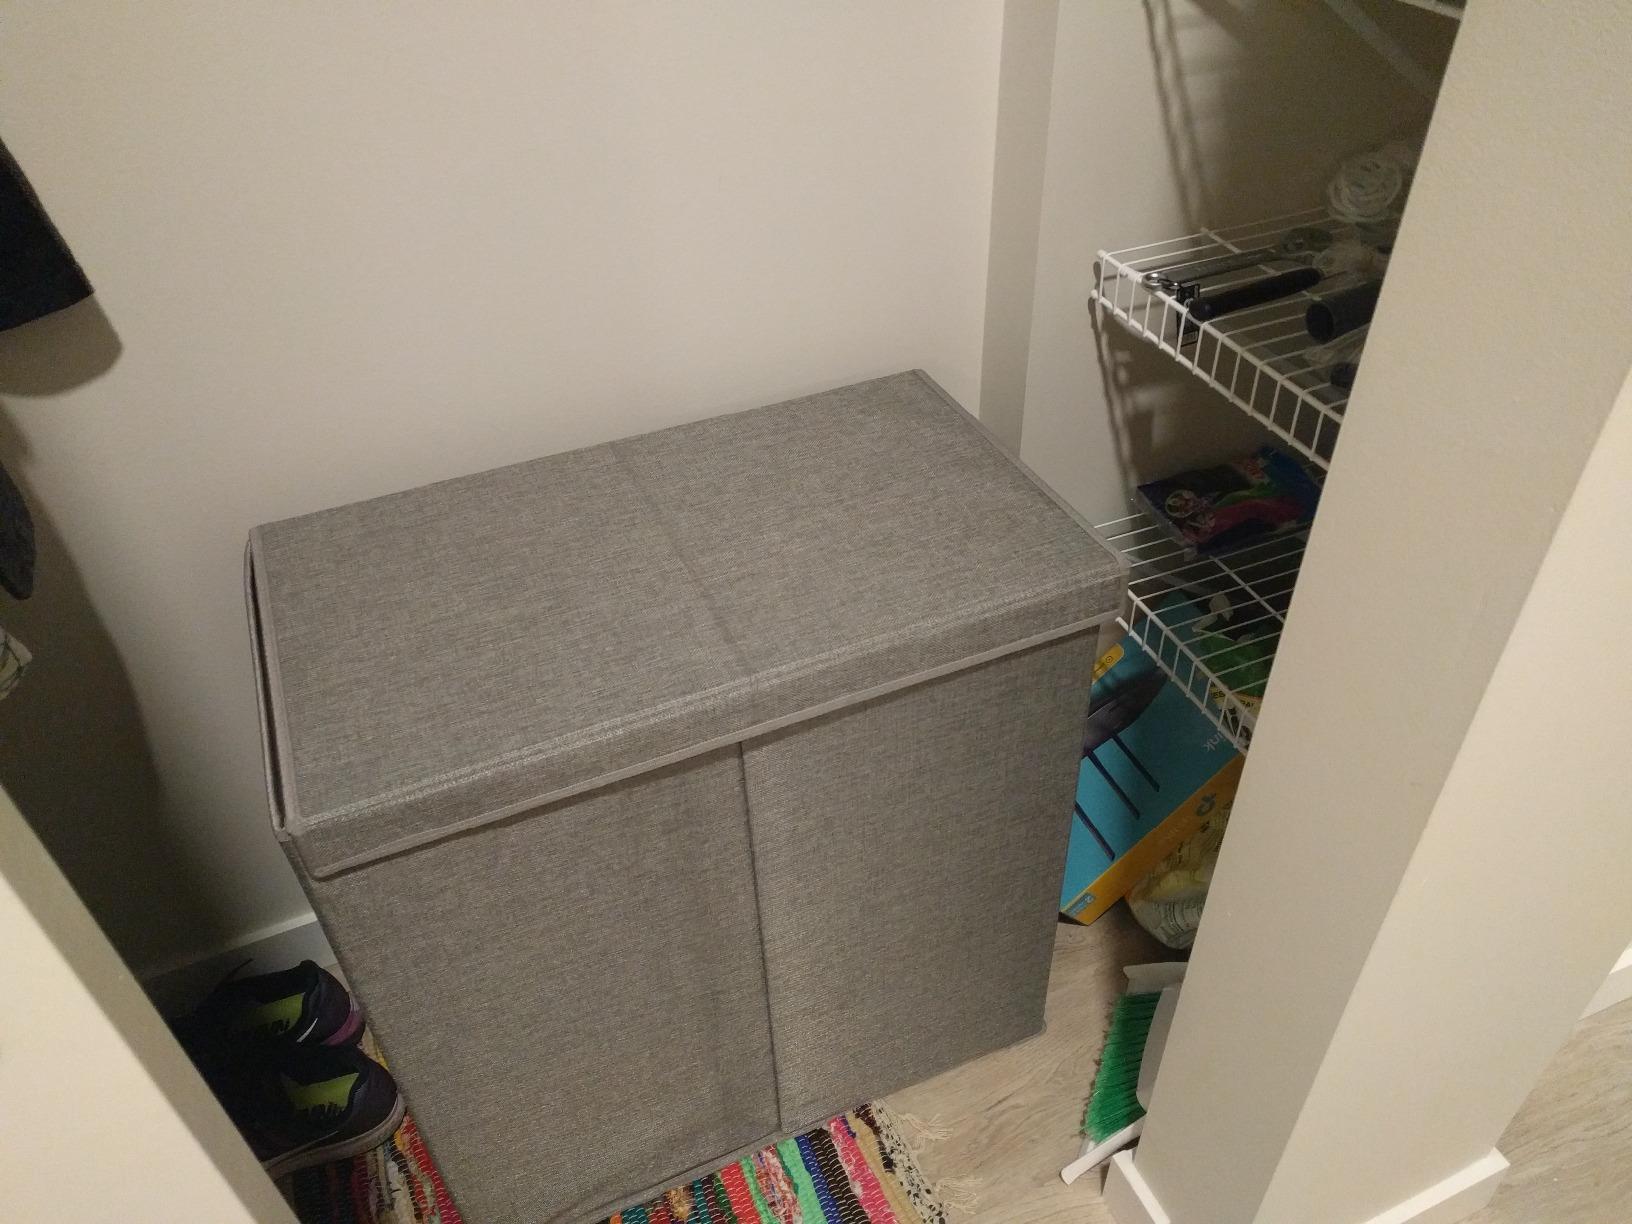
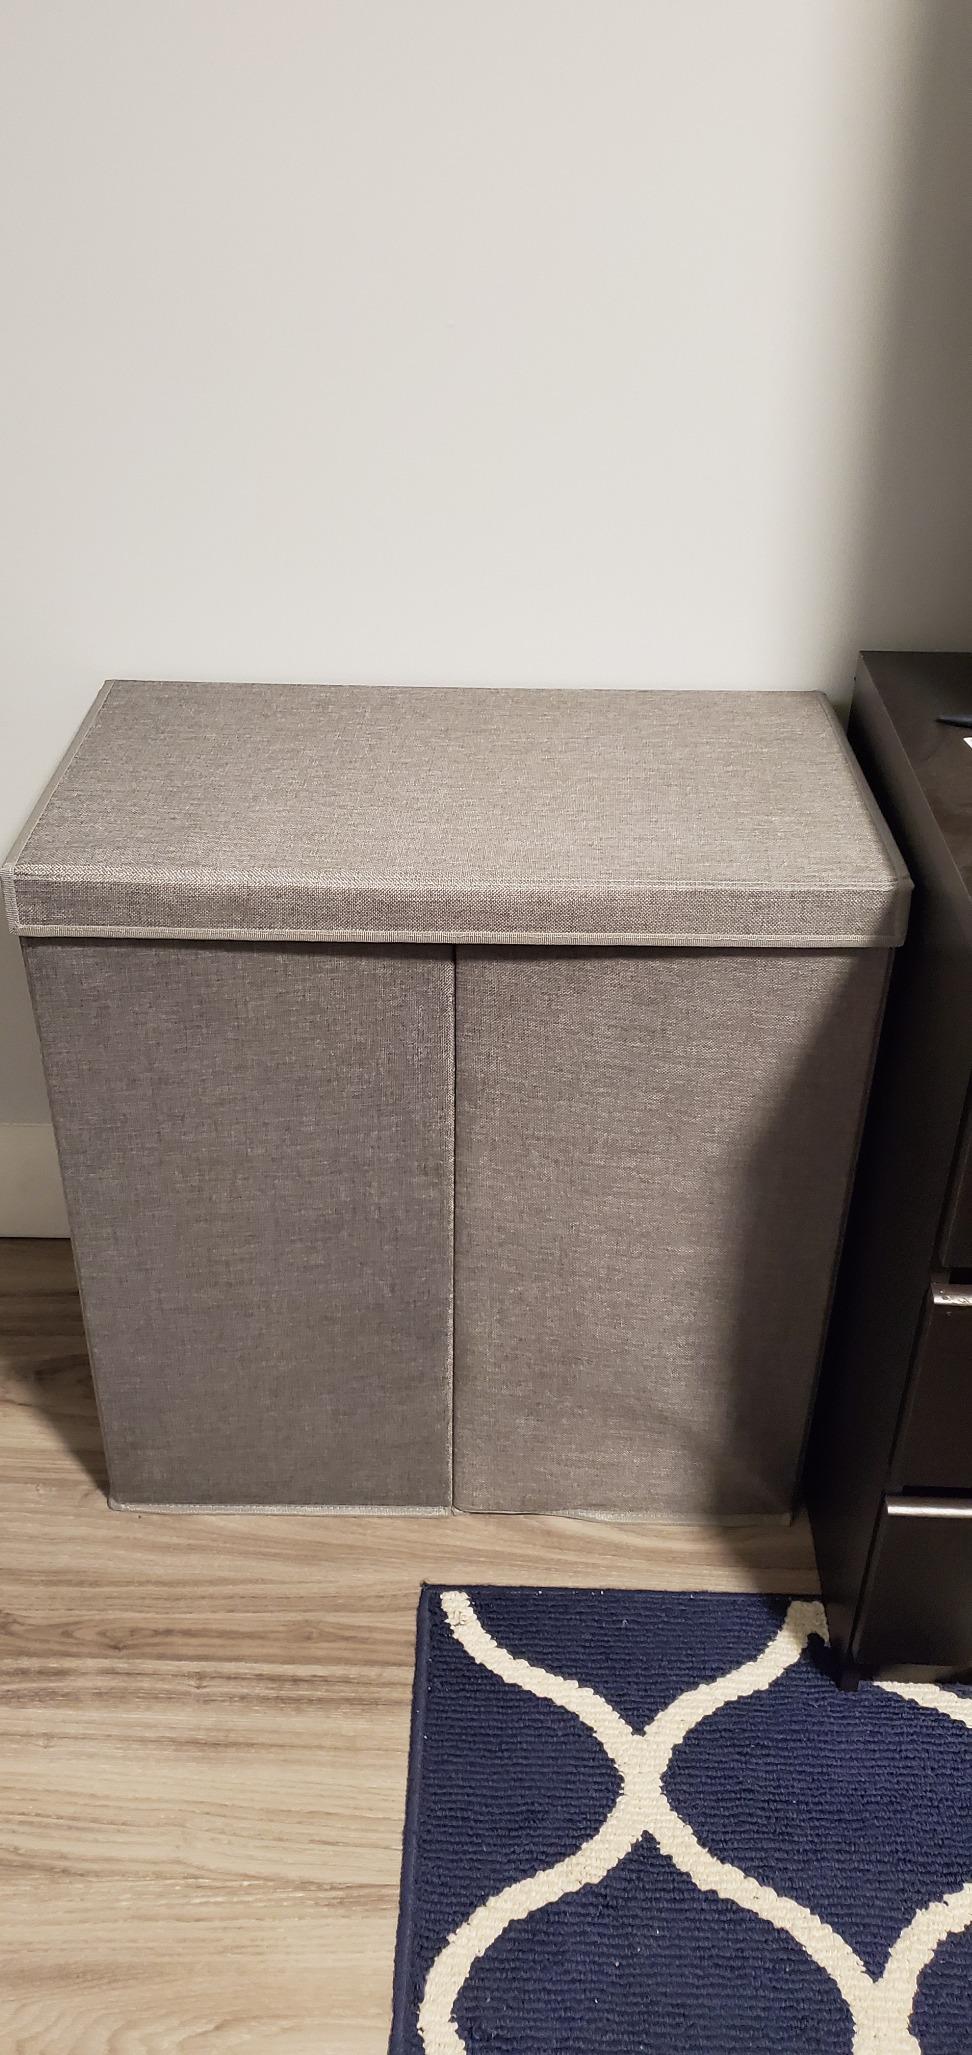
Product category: items_hamper
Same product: yes